Goldspotted eel

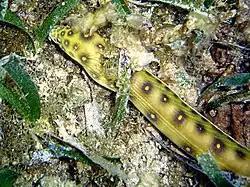

The goldspotted eel (Myrichthys ocellatus), also known as the goldspotted snake eel or the dark-spotted snake eel, is an eel in the family Ophichthidae (worm/snake eels). It was described by Charles Alexandre Lesueur in 1825, originally under the genus "Muraenophis". It is a marine, tropical eel which is known from the western and eastern Atlantic Ocean, including Bermuda, southern Florida, USA; the Bahamas, Santa Catarina, and Brazil. It dwells at a maximum depth of , and inhabits rocky and coral reefs. Males can reach a maximum total length of .